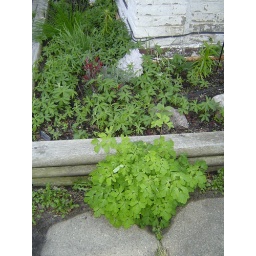
This is my favorite of my columbine plants. It's growing from underneath the walls of the flower bed.